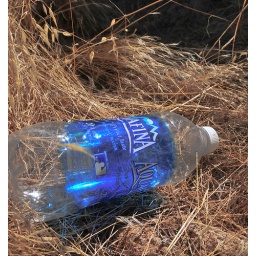
An empty, abandoned plastic water bottle tossed aside in the brush along the Apache Trail (SR88).